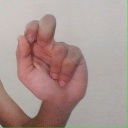
अक्षर: ढ